SŽ series 664

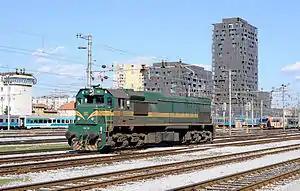

The SŽ series 664 (formerly JŽ series 664, subseries 100), nicknamed "Reagan" is a diesel locomotive operated by the Slovenian Railways (SŽ).